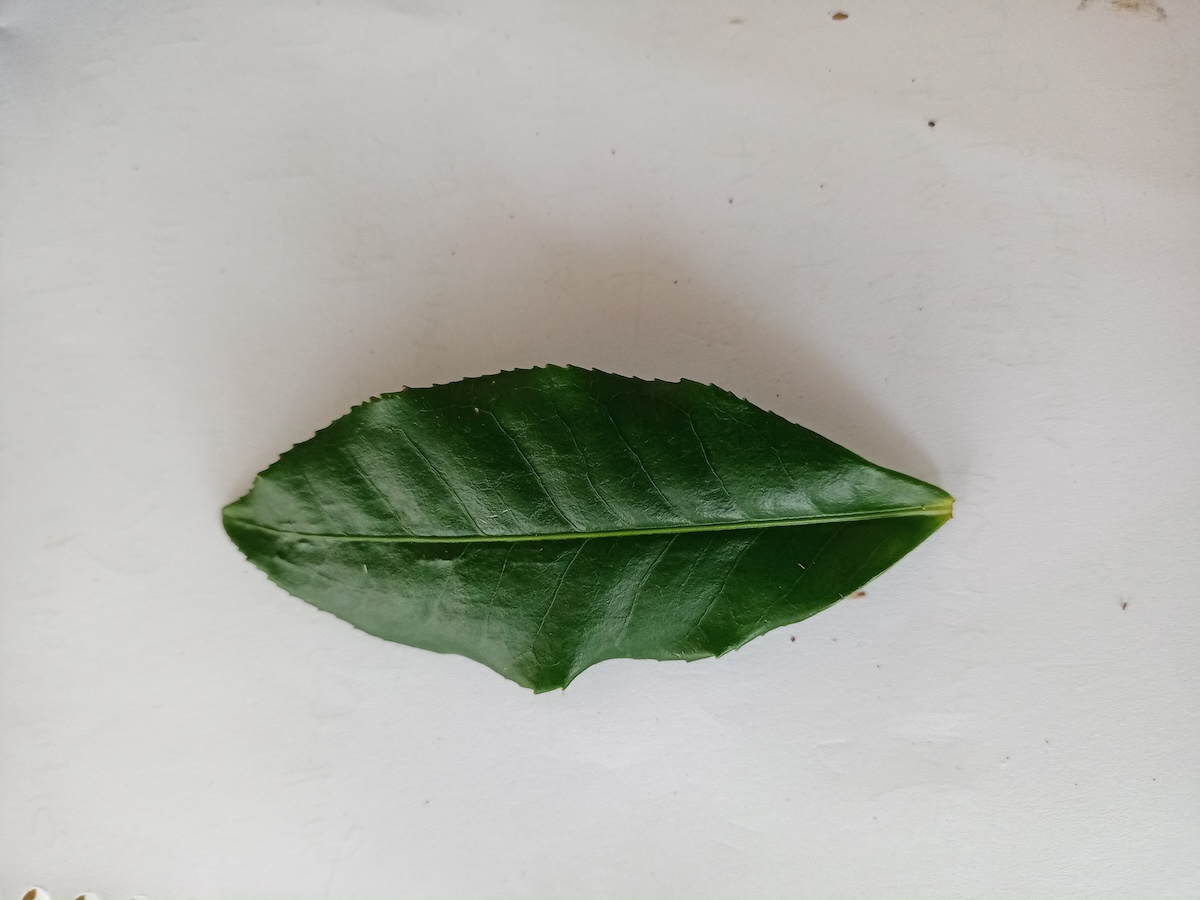
Label: Healthy leaf